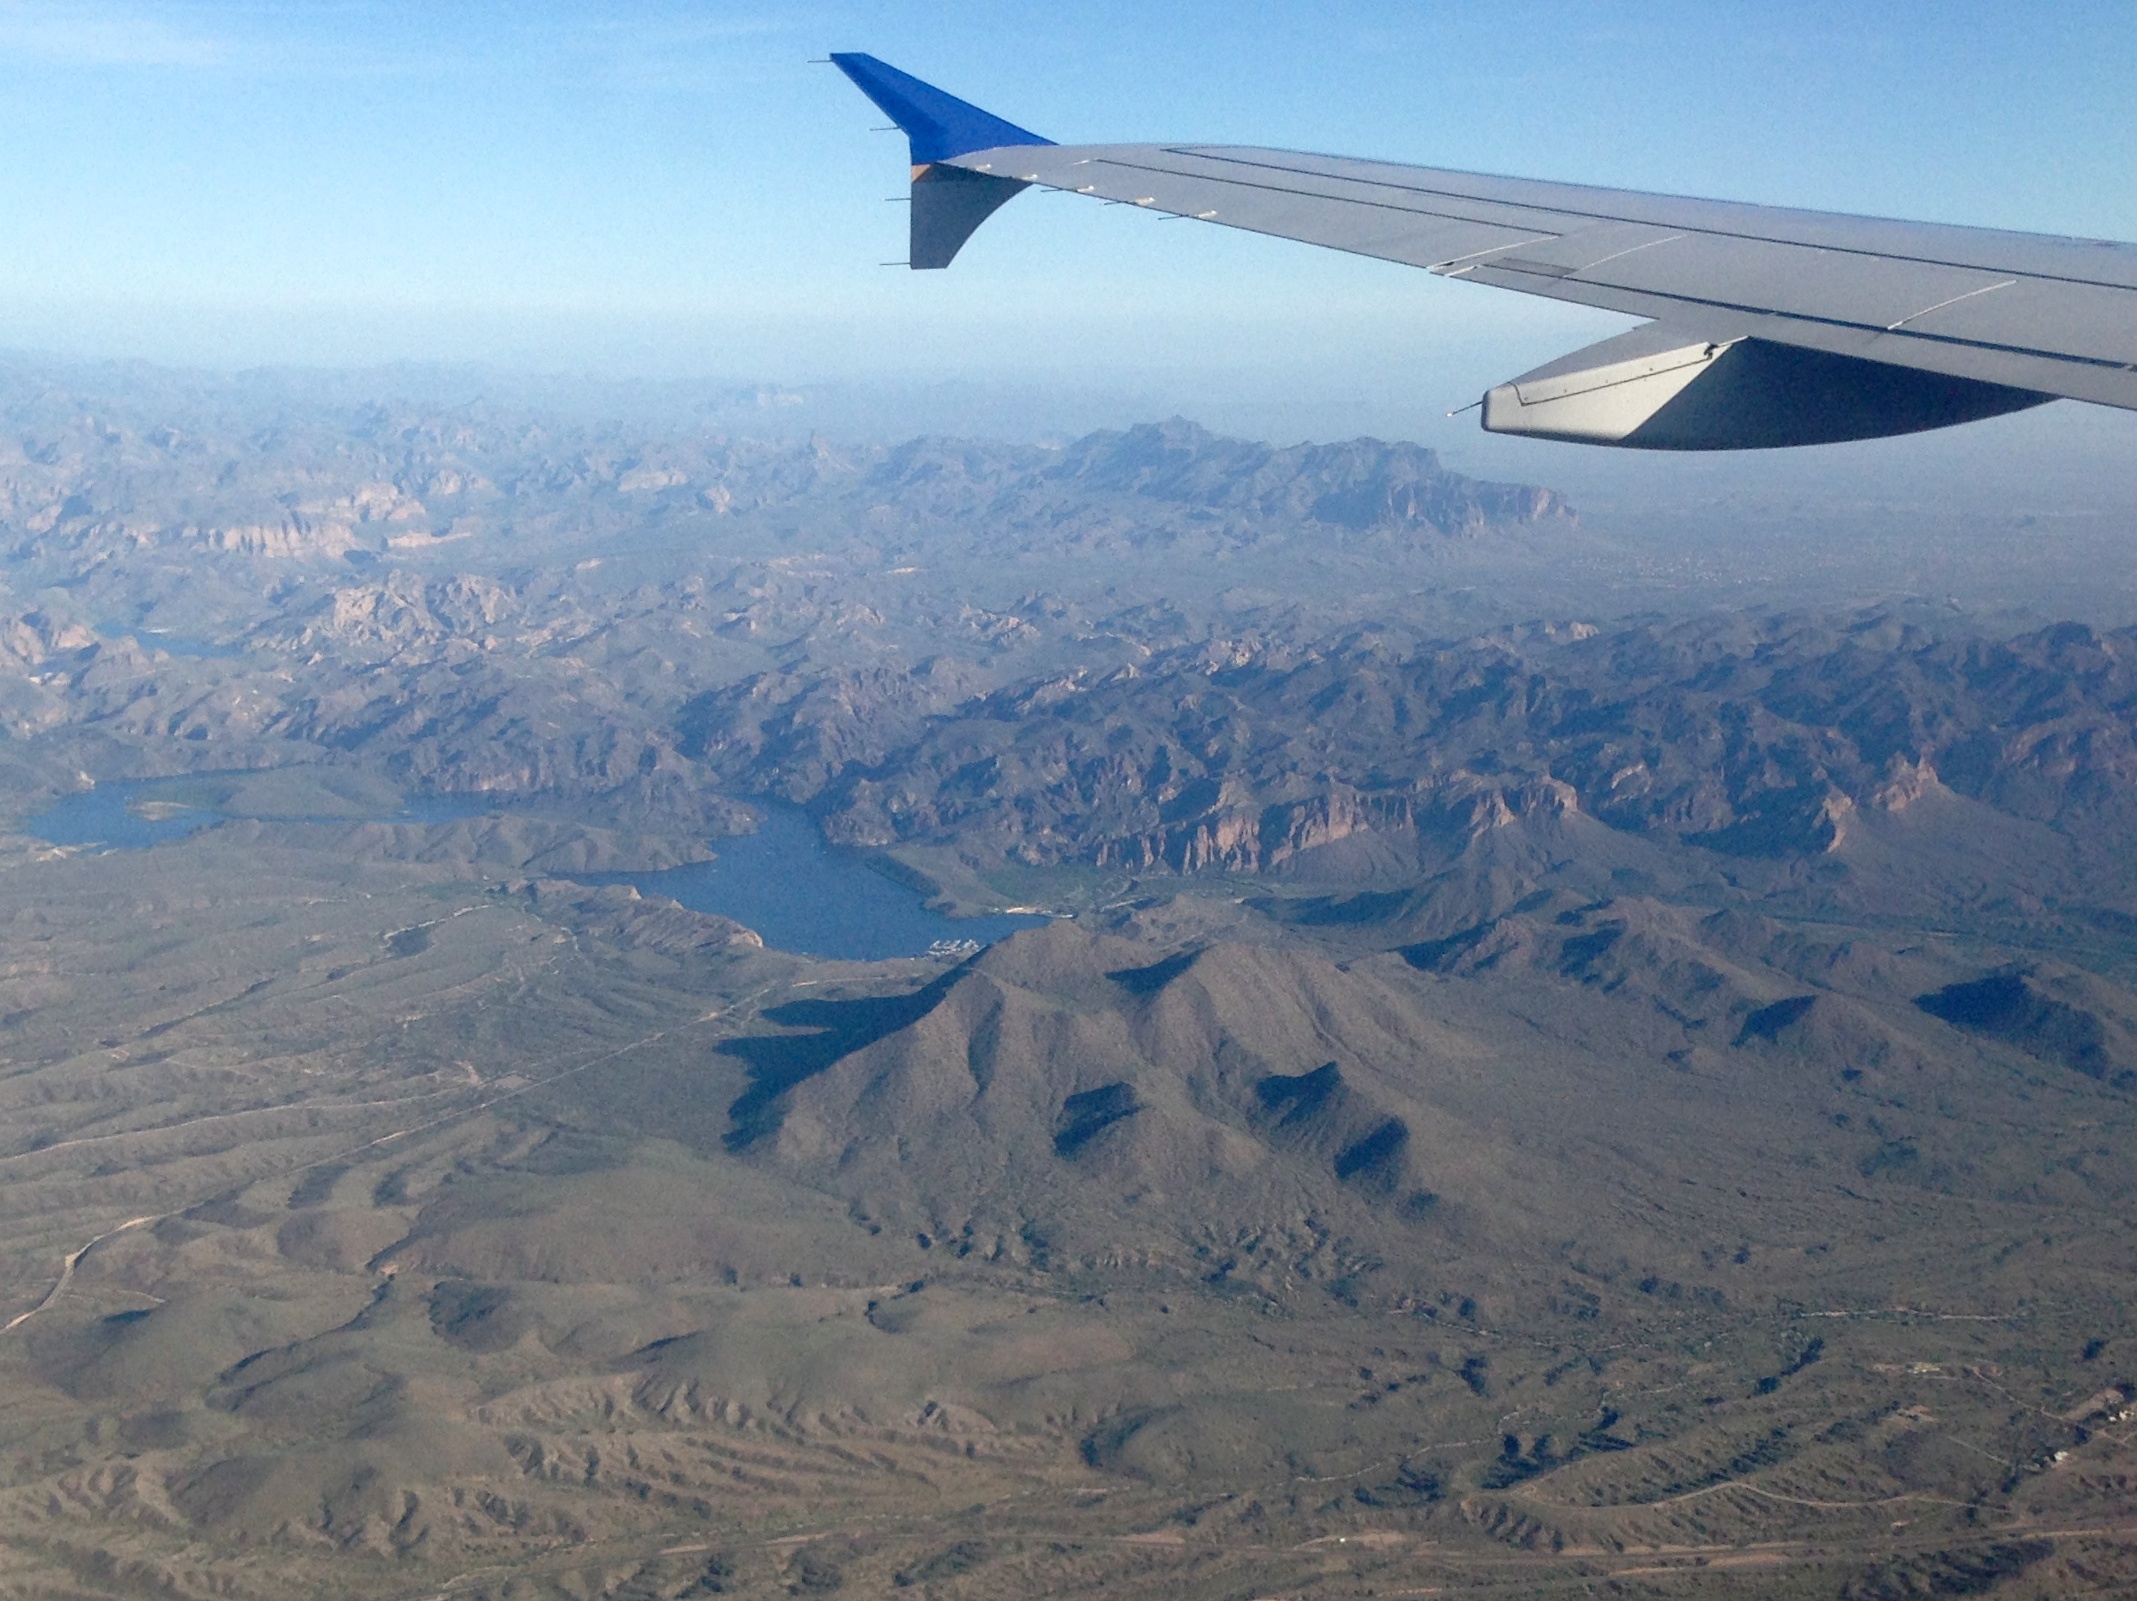
wing, adventure, mountain range, aircraft, vehicle, flight, plain, gliding, plateau, air sports, aerial photography, atmosphere of earth